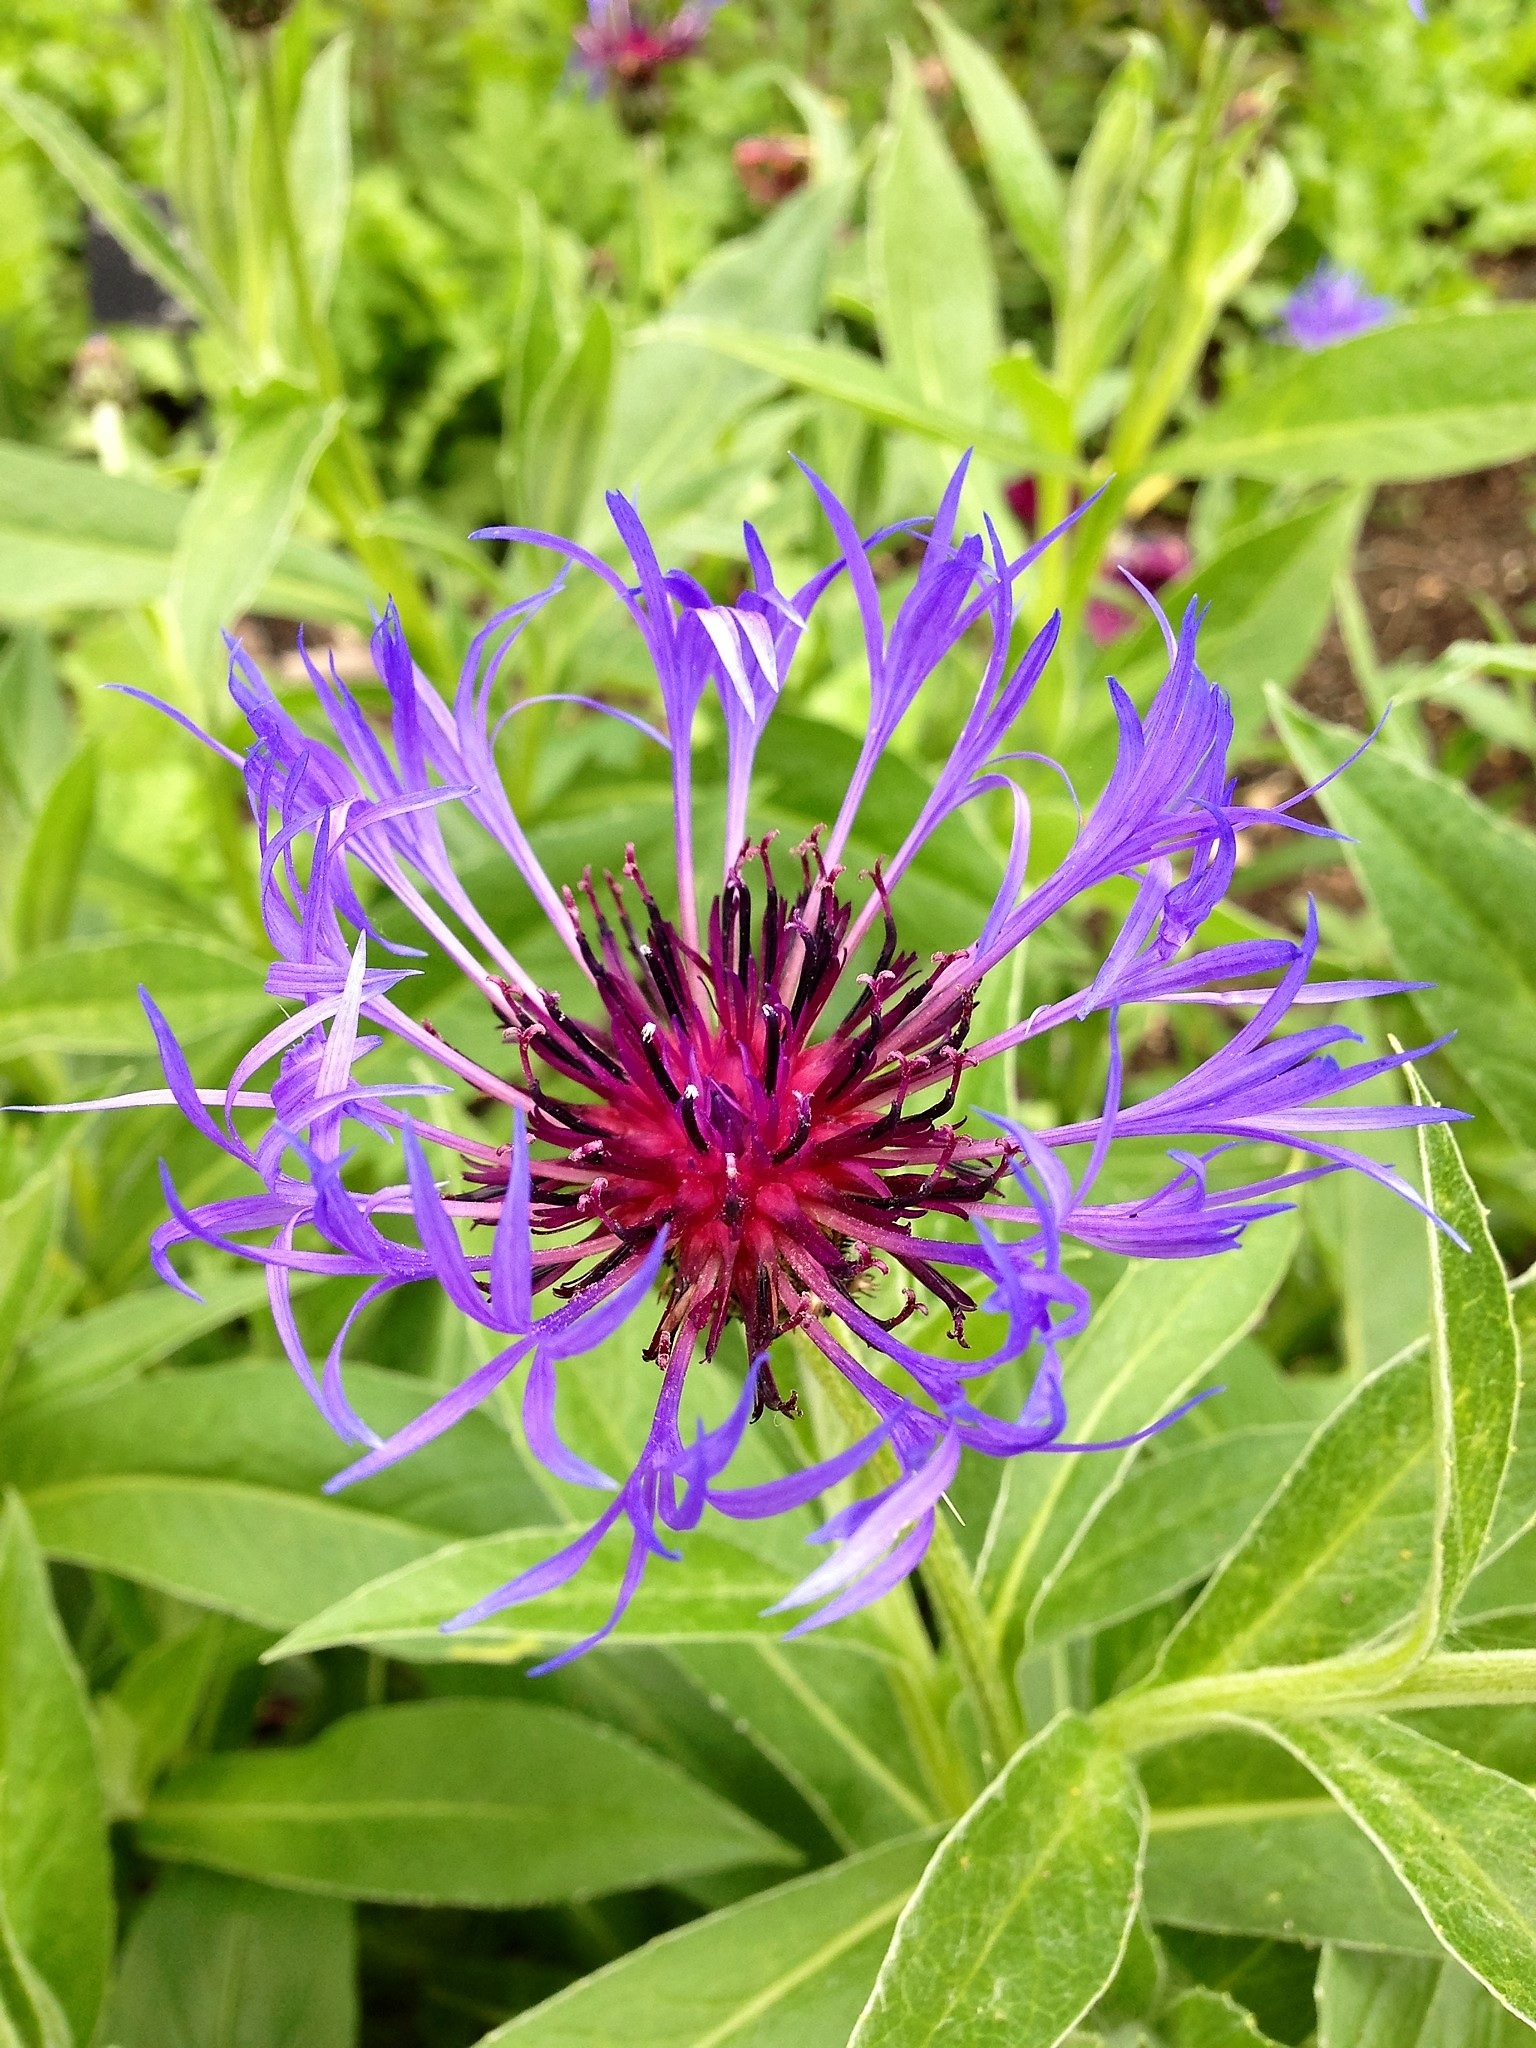
nature, plant, meadow, flower, purple, green, herb, botany, garden, flora, wildflower, purple flowers, centaurea cyanus, cornflower, leaves, flowering plant, bachelor's button, land plant